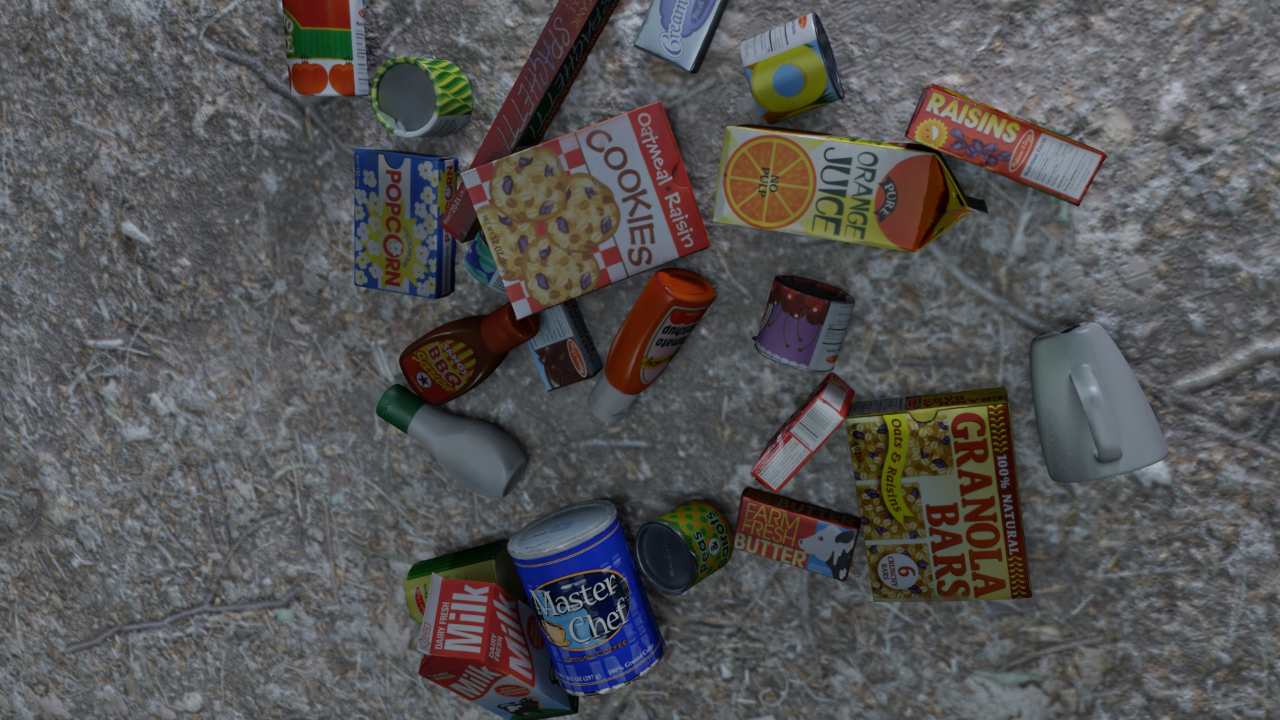
Question:
What are the five normalized (x, y) points between 0 and 1 in the image that outline the grasp plane for the carton of orange juice? Your answer should be as Grasp center: [], Left finger base: [], Right finger base: [], Left finger tip: [], Right finger tip: [].
Answer: Grasp center: [0.717187, 0.2875], Left finger base: [0.704688, 0.180556], Right finger base: [0.728906, 0.388889], Left finger tip: [0.697656, 0.166667], Right finger tip: [0.720313, 0.3625]